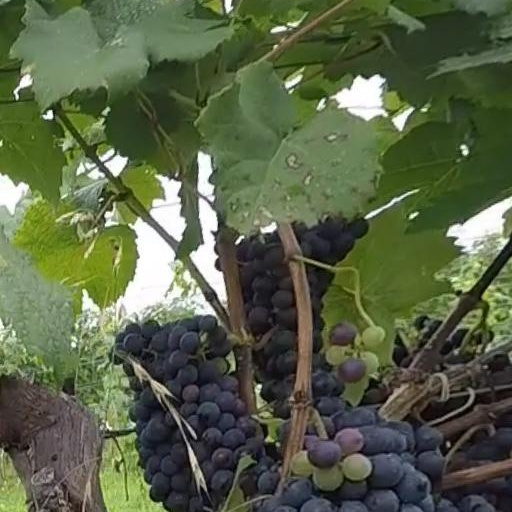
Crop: grape